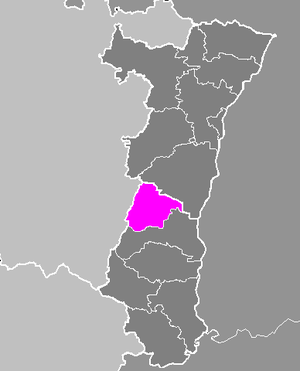
L'arrondissement de Ribeauvillé est une ancienne division administrative française, située dans le département du Haut-Rhin, en région Grand Est. Elle a disparu au 1ᵉʳ janvier 2015, absorbée par l'arrondissement de Colmar.